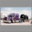
Label: truck